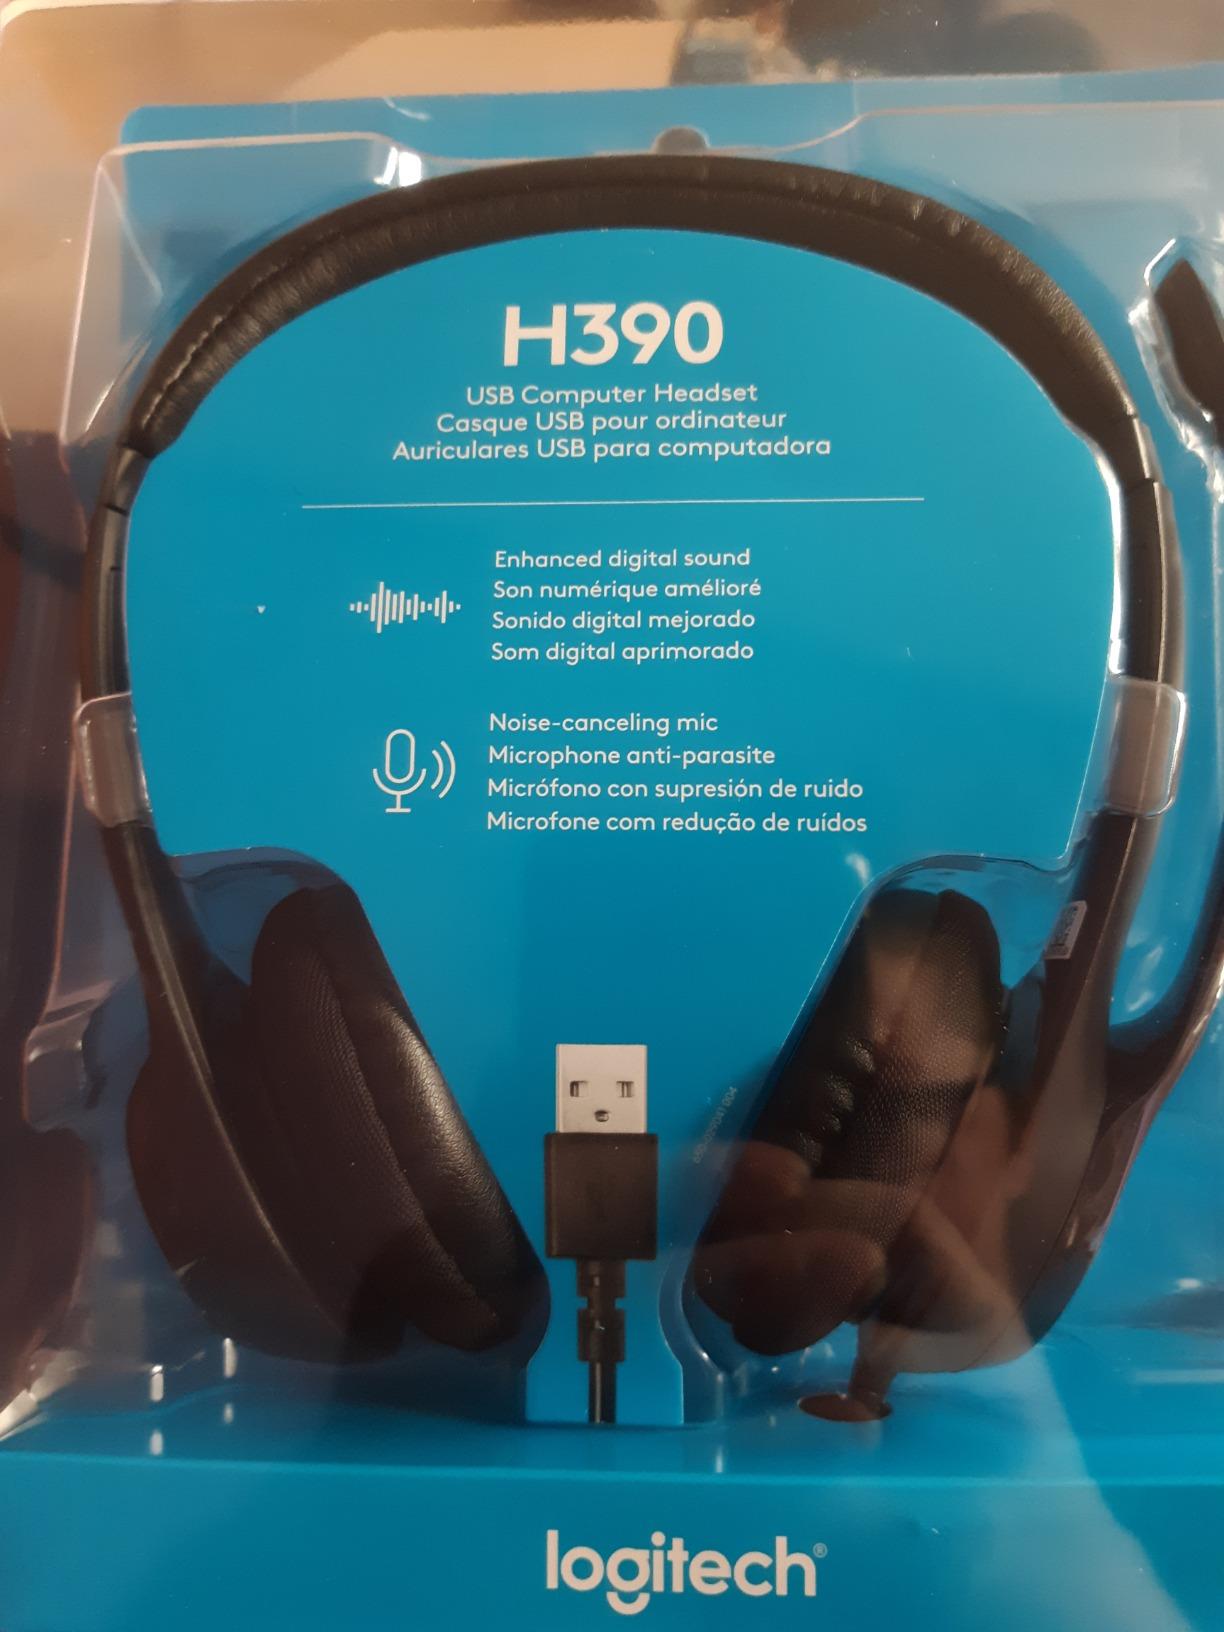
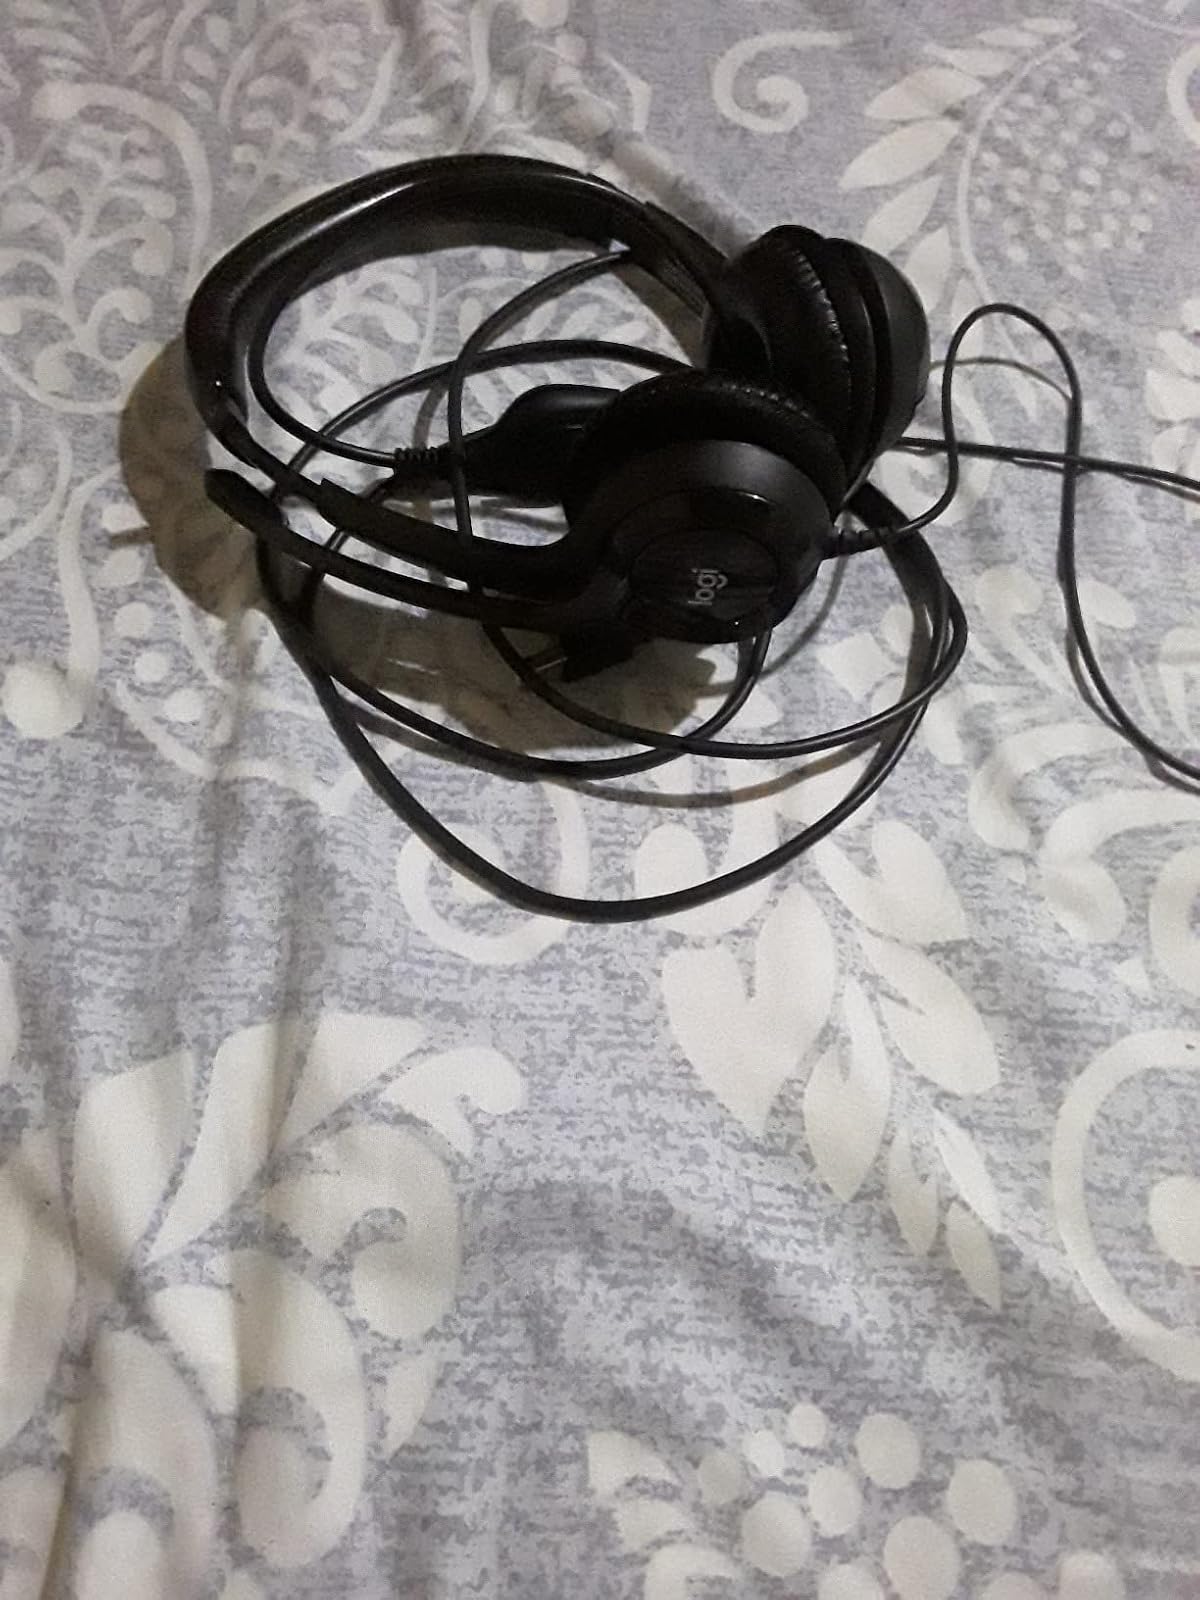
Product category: headphones
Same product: yes